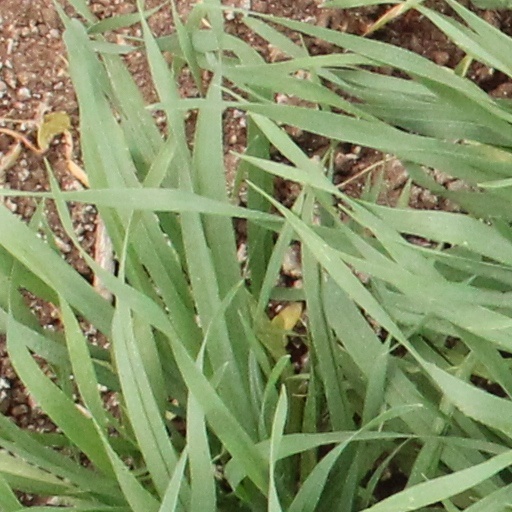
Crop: wheat